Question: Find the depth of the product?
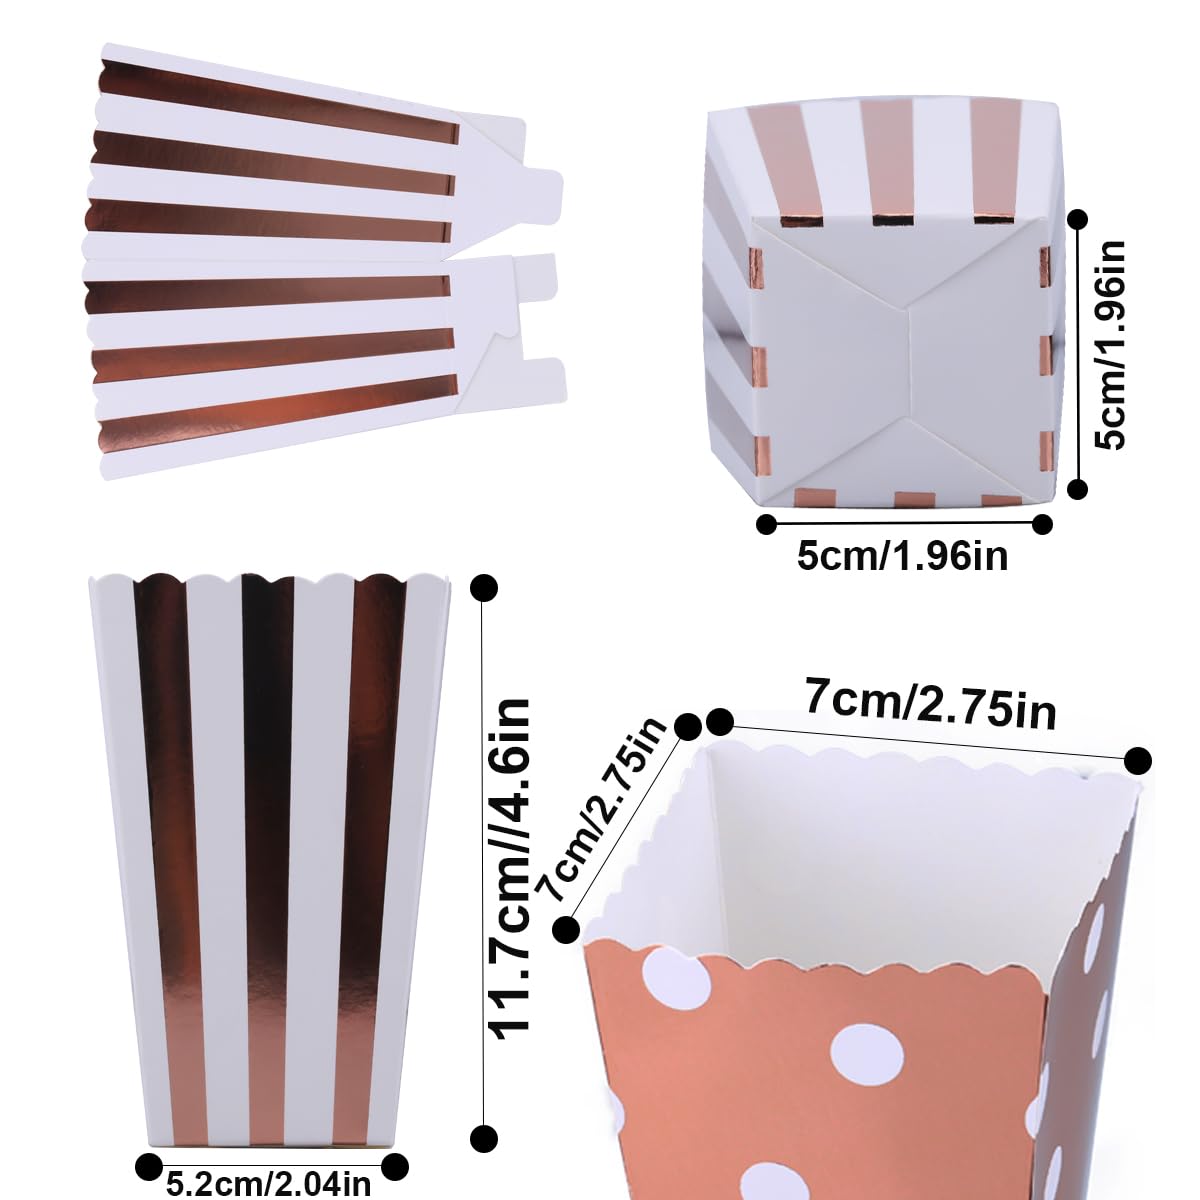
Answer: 7.0 centimetre